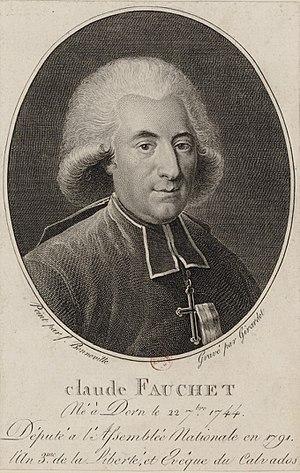
Claude Fauchet né à Dorn le 22 7.bre 1744 député à l'Assemblée nationale en 1791, l'an 3.me de la liberté, et evêque du Calvados, estampe.
Claude François Fauchet, né à Dornes le 22 septembre 1744 et mort guillotiné le 31 octobre 1793, à Paris, est un révolutionnaire et un évêque constitutionnel français.